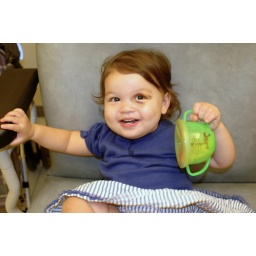
little girl in the big botox chair